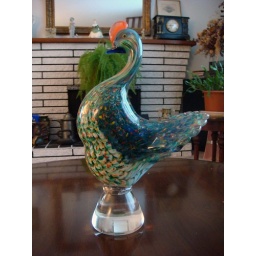
A very beautiful glass bird purchased by me at Eaton's in the 60's.